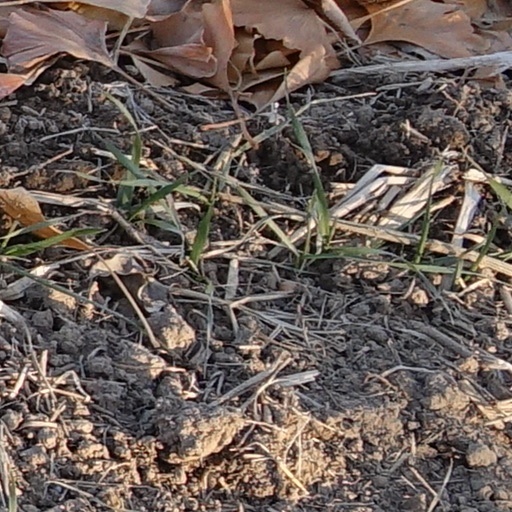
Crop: wheat